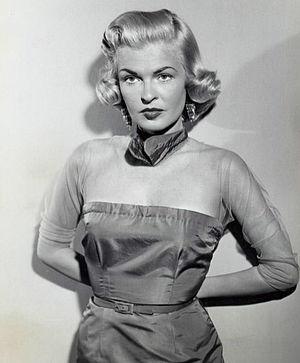
Peggy Knudsen est une actrice américaine, née Margaret Ann Knudsen le 22 avril 1923 à Duluth, morte le 11 juillet 1980 à Los Angeles — Quartier d'Encino.